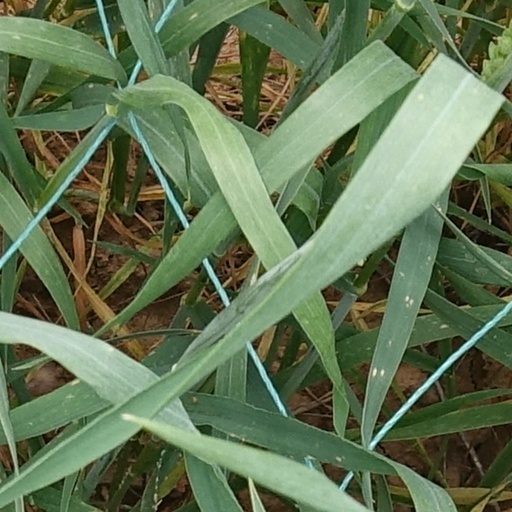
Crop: wheat